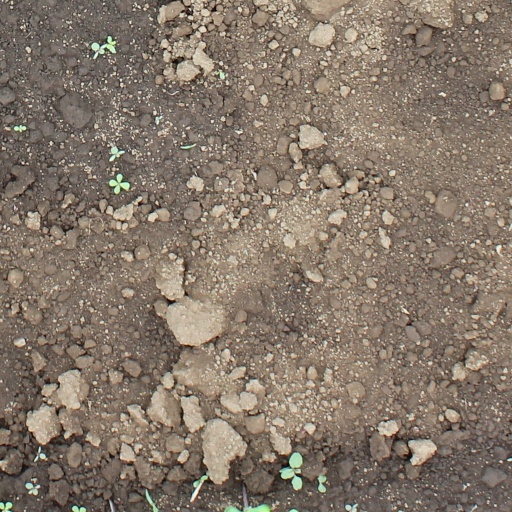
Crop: soybean